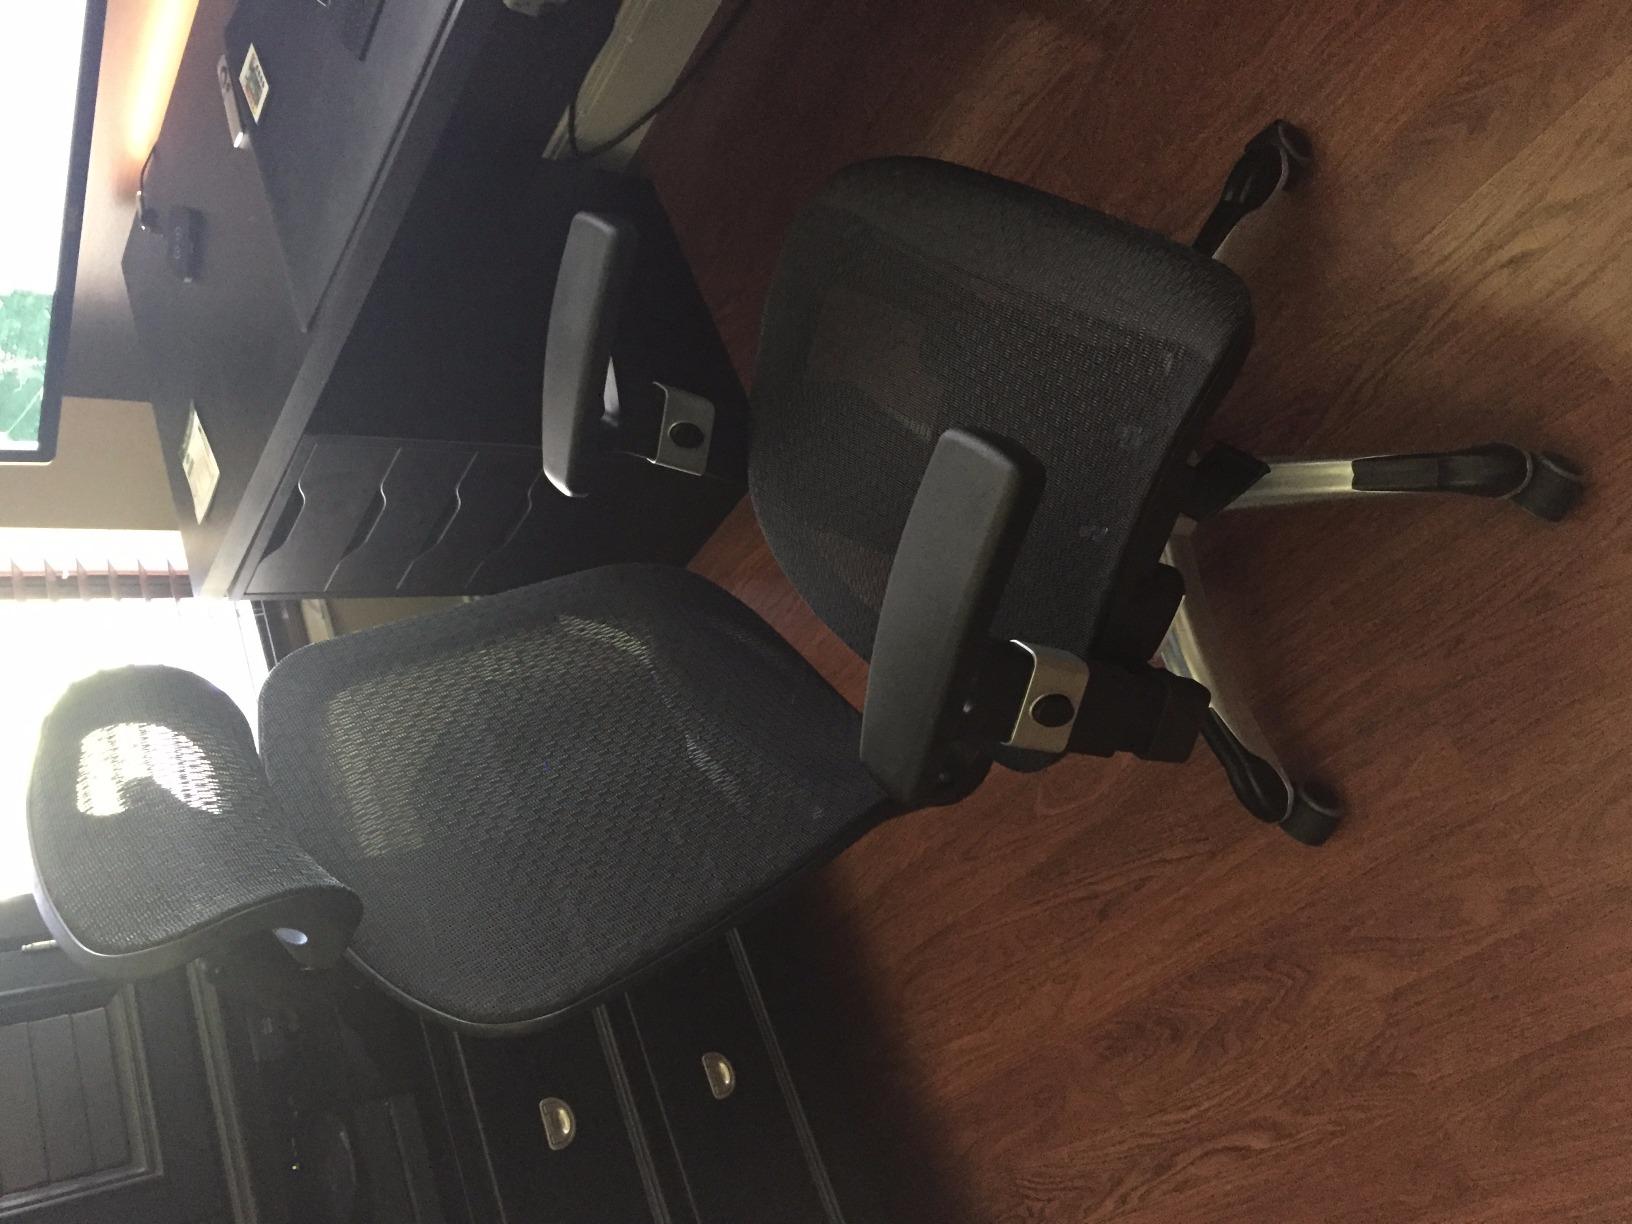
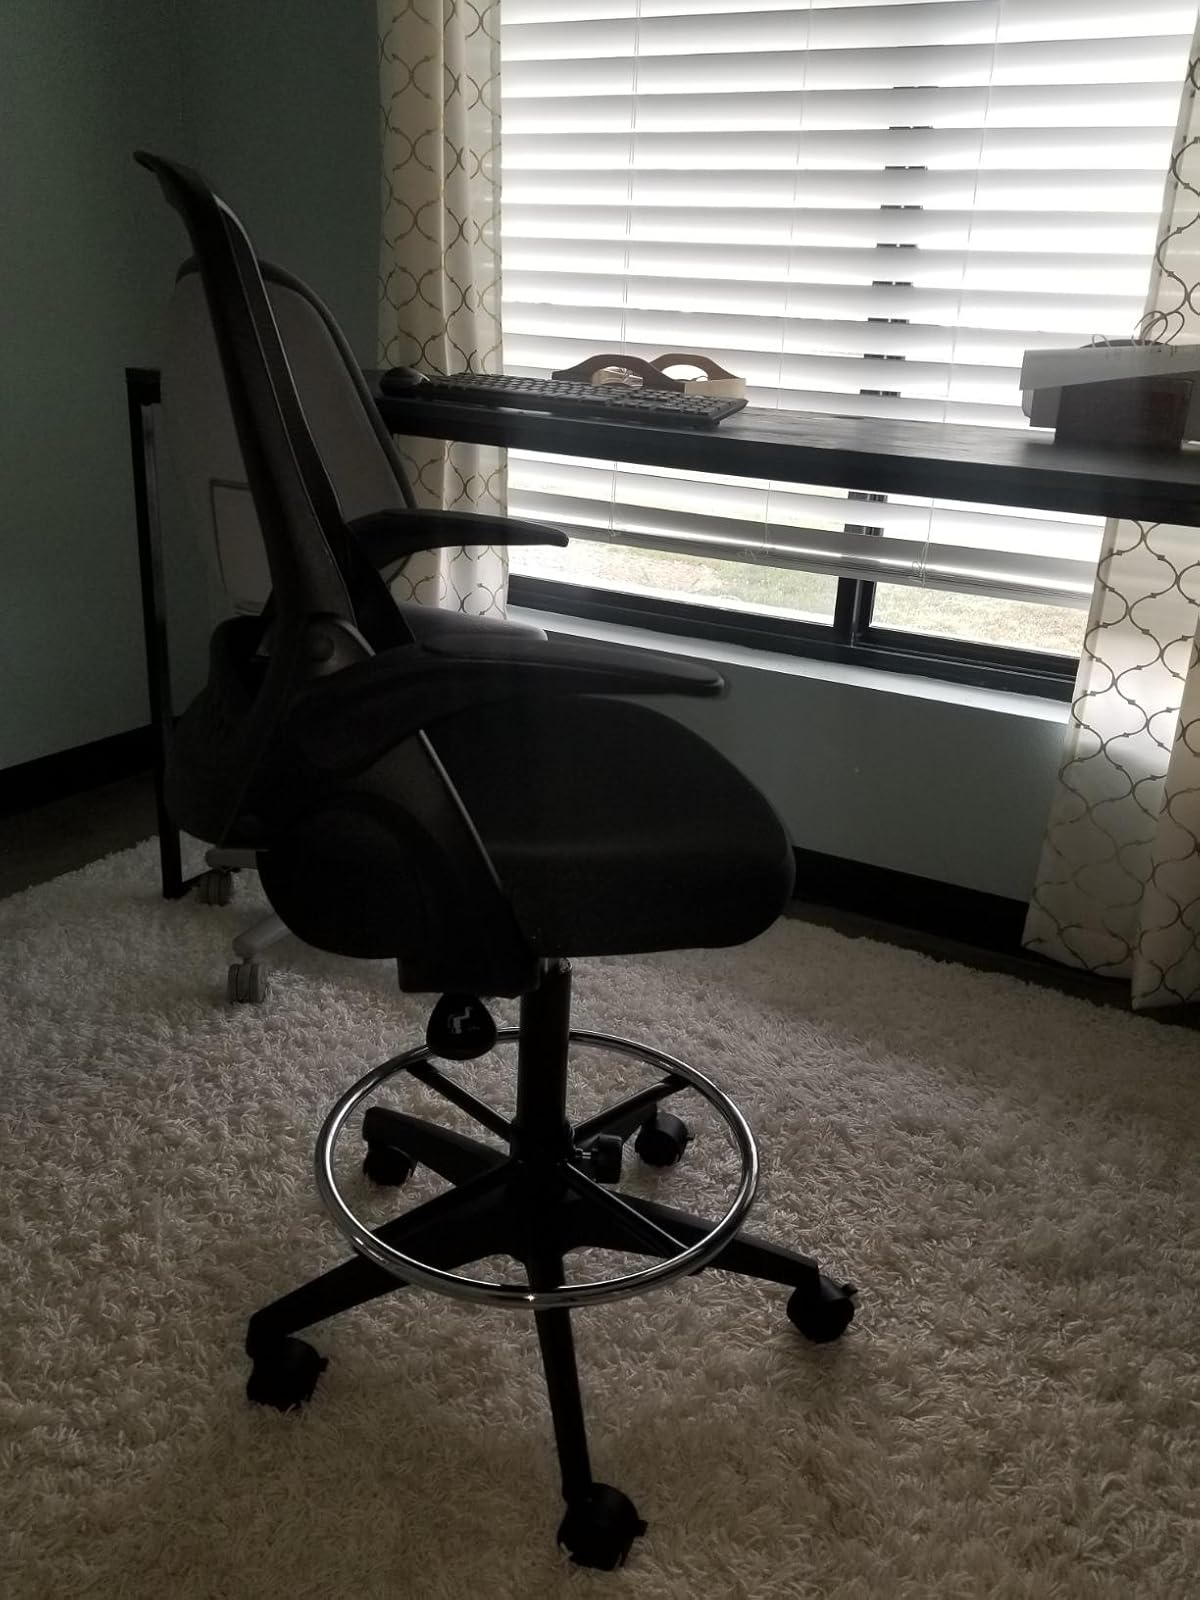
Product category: items_chair
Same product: no